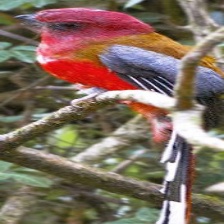
Species: RED NAPED TROGON
Scientific name: HARPACTES KASUMBA